All in a Lifetime

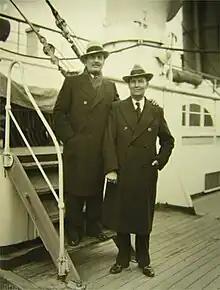
Co-authors Buck (left) and Fraser, ca. 1940

All in a Lifetime by Frank Buck, with Ferrin Fraser, is Buck’s autobiography.